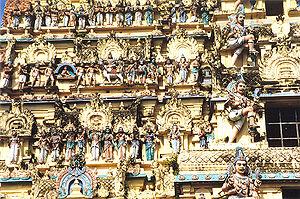
Chidambaram est une ville de taille moyenne dont les quartiers d'habitation n'ont aucun attrait particulier, mais qui est connue dans toute l'Inde pour son sanctuaire du Naṭarāja, le « danseur cosmique », l'une des plus célèbres représentations du dieu Shiva effectuant sa « danse bienheureuse ». Elle est située dans le Tamil Nadu, à 50 km au sud de Cuddalore, sur le golfe du Bengale.